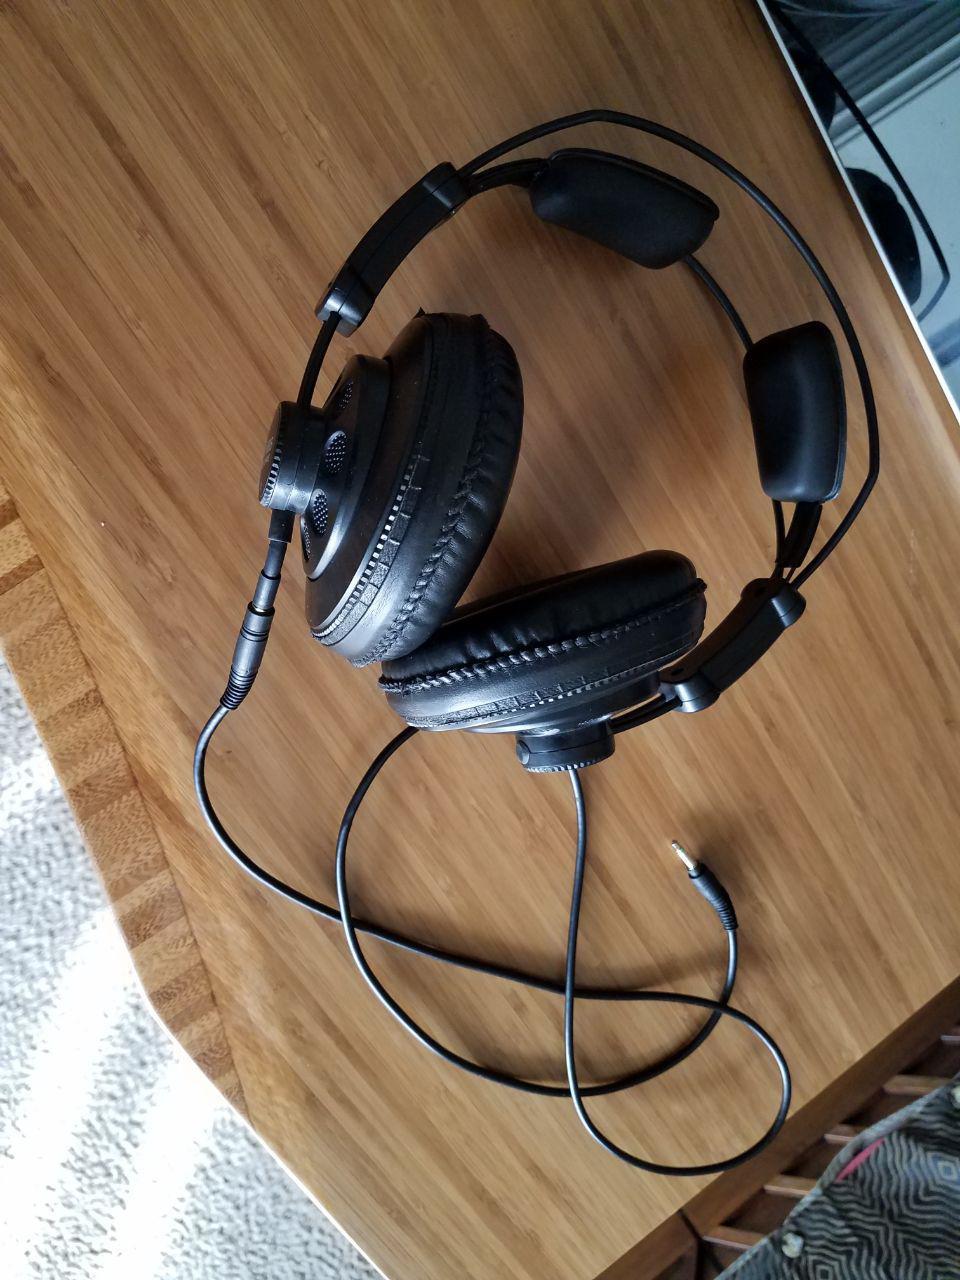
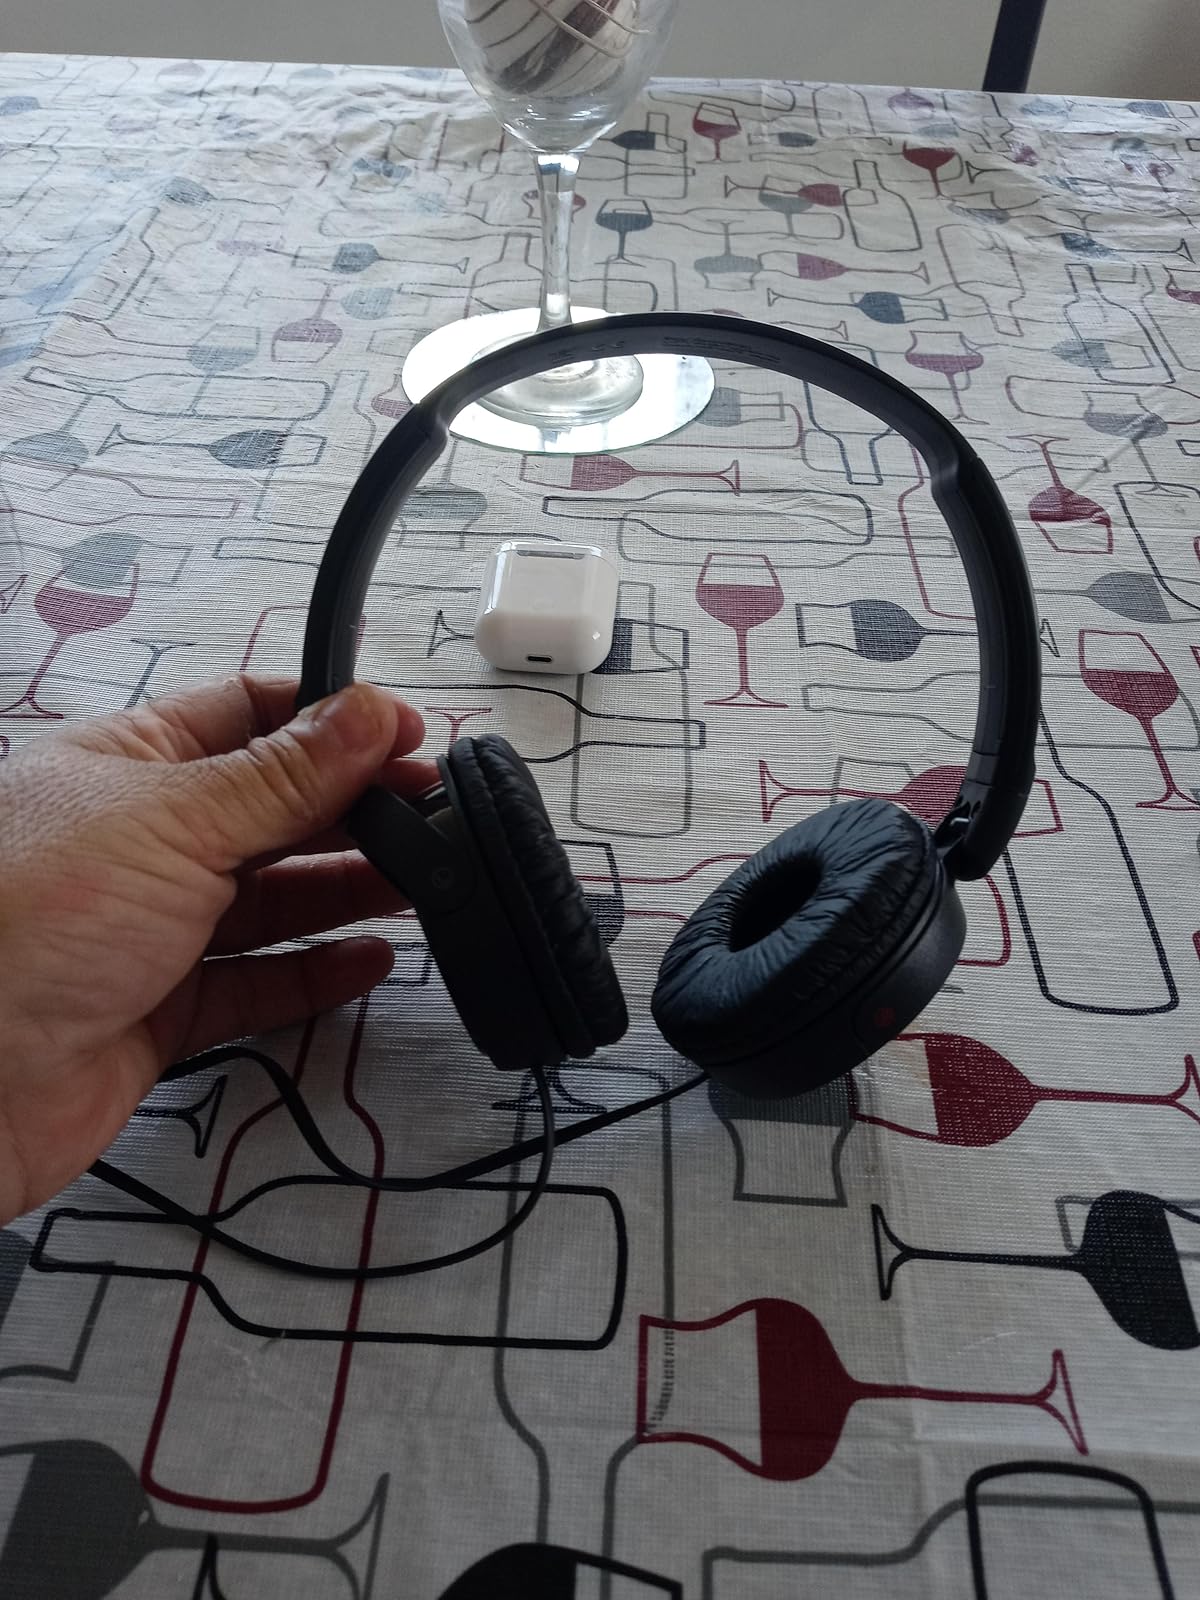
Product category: headphones
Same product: no